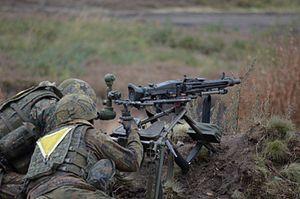
La base militaire de Bergen, au sud de la lande de Lunebourg, est, avec sa surface de 284 km² l'une des plus grandes bases militaires d'entraînement en Europe.